Superlitio

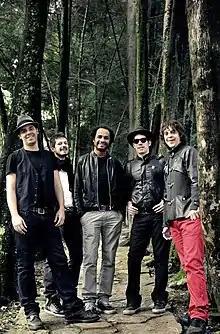
Superlitio - Calidosound

Superlitio is a Latin rock band from Cali, Colombia formed in 1997. Its members are Pedro Rovetto (bass), Pipe Bravo (Lead Voice, keyboards and guitar), Alejandro Lozano (guitar), Armando Gonzalez (drums) and Dino Leandro (Machines and Ukulele).